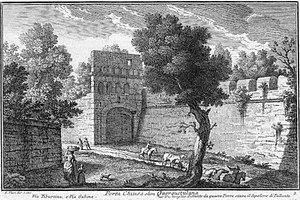
La Porta Clausa est une des portes qui s'ouvrait dans le mur d'Aurélien de Rome.